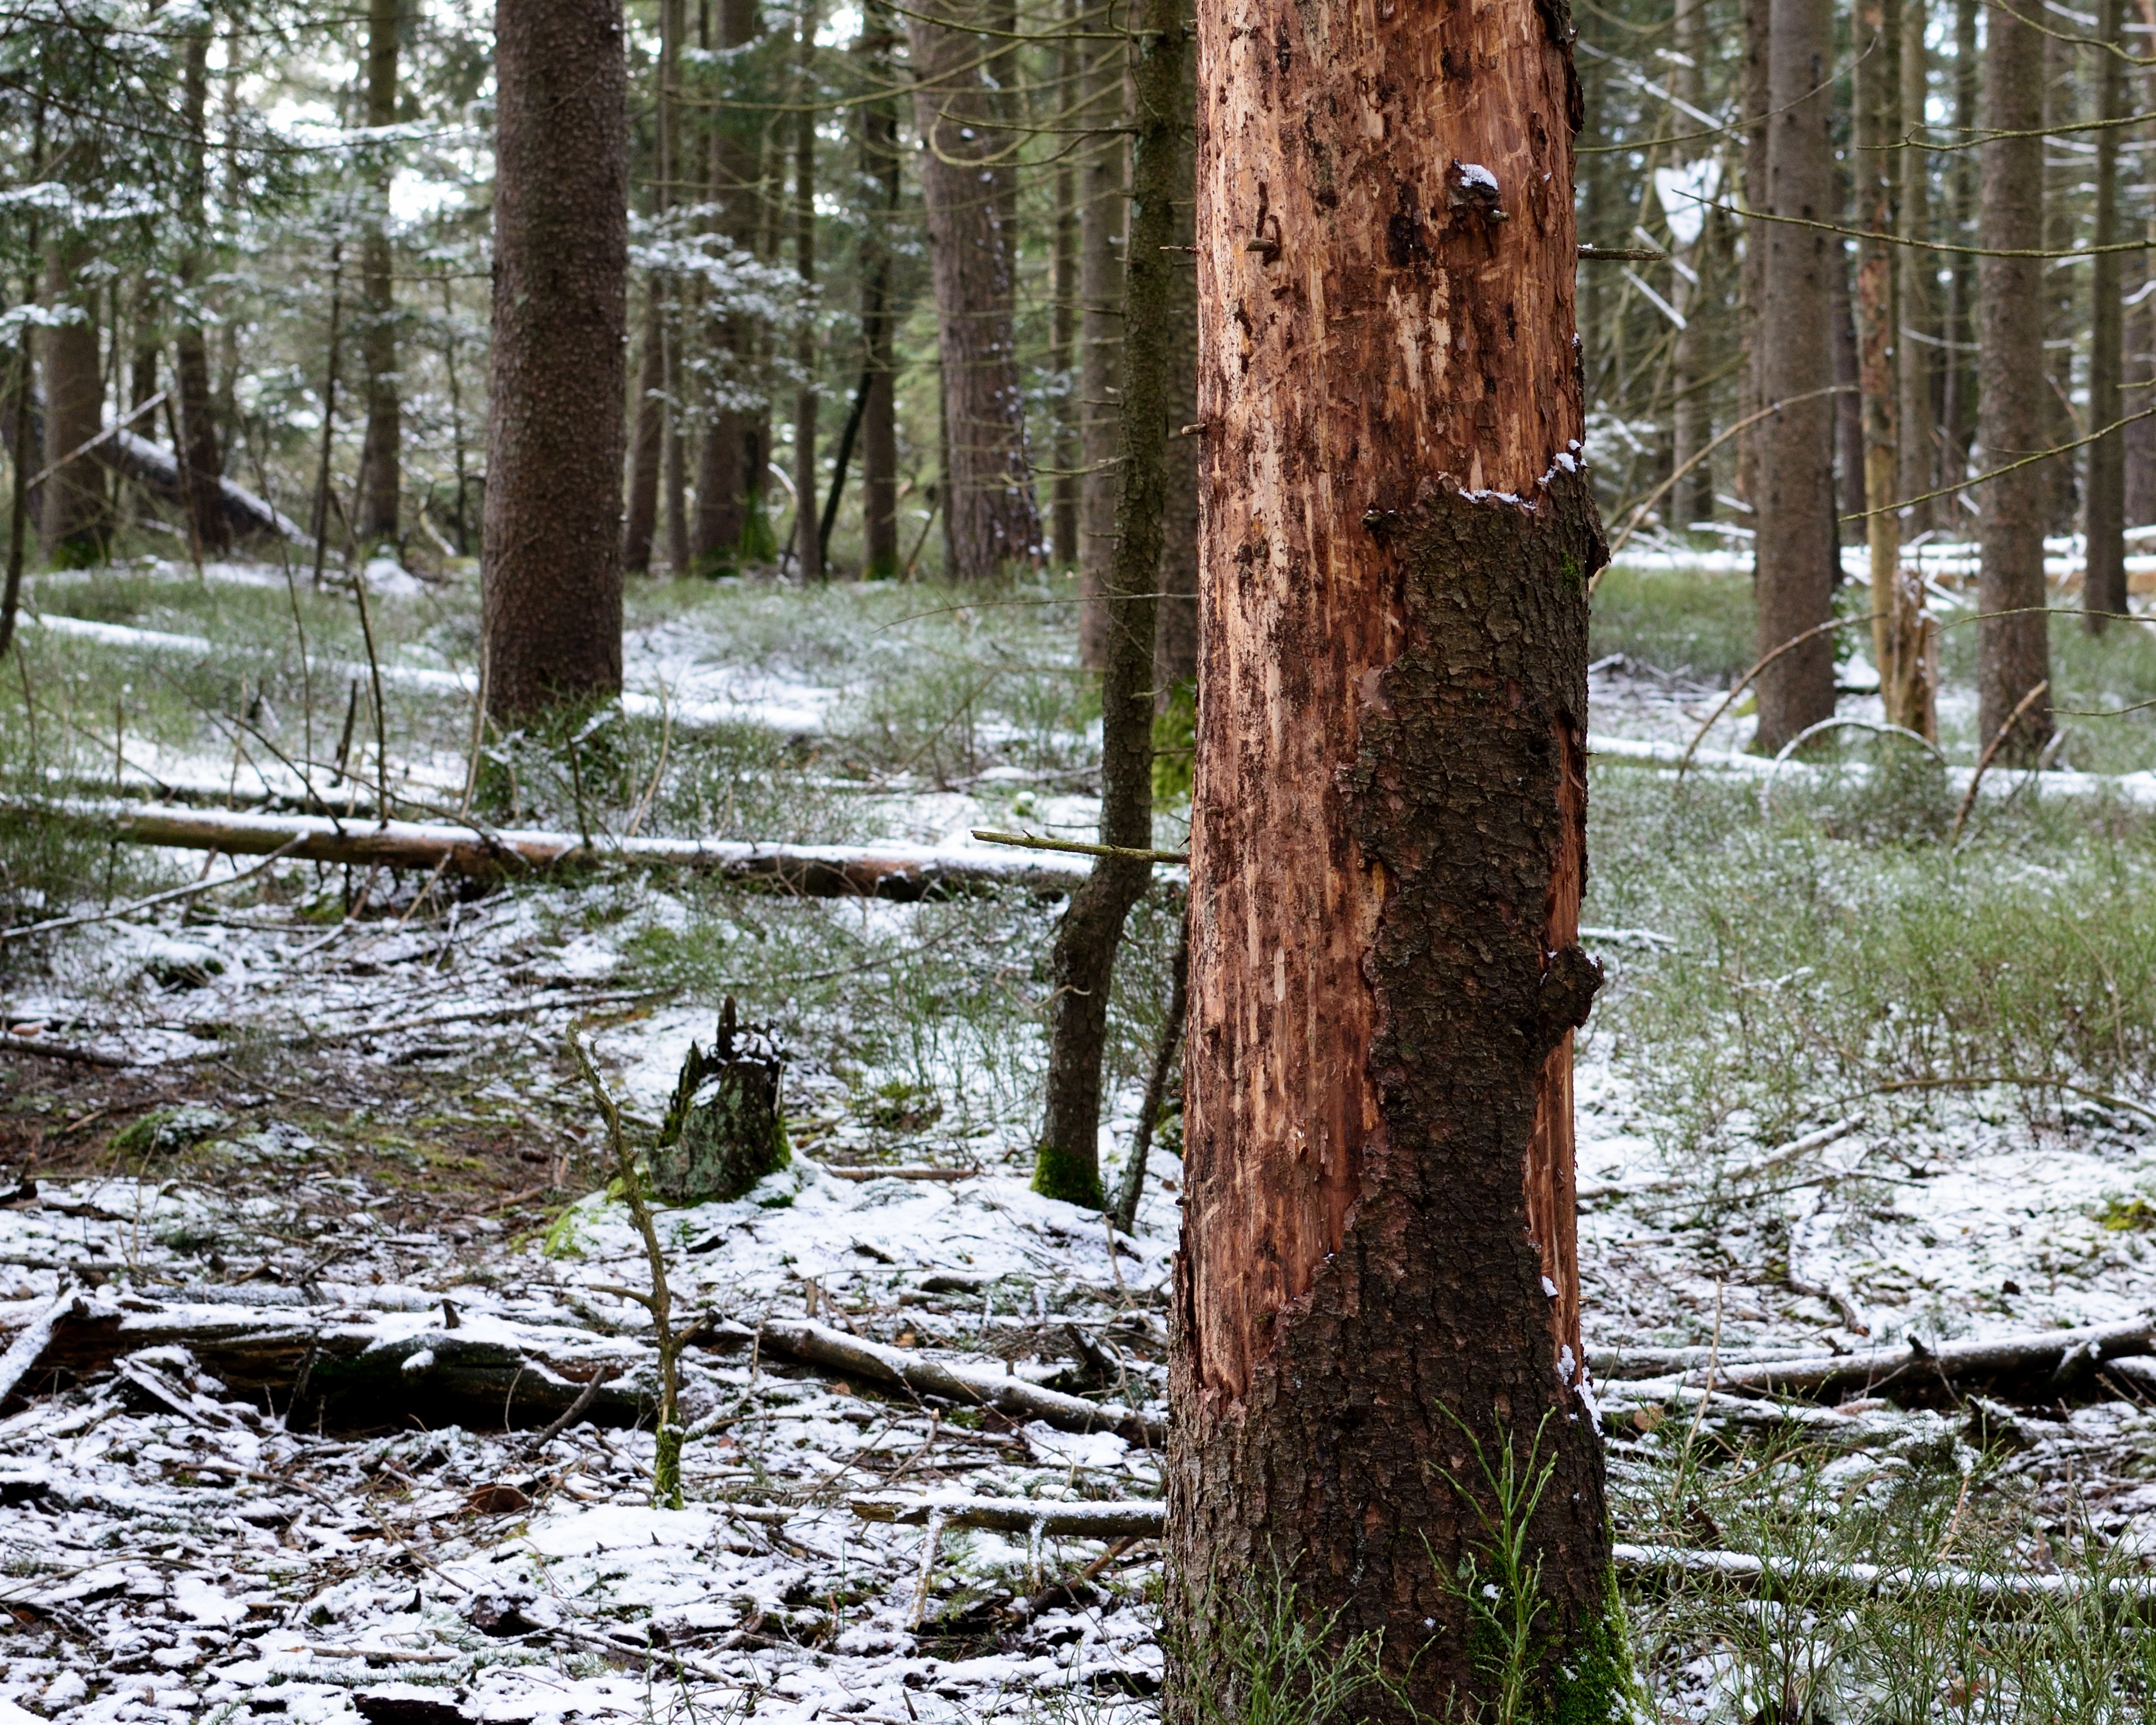
tree, nature, forest, swamp, wilderness, snow, winter, plant, wood, trail, leaf, trunk, environment, stream, insect, autumn, weather, season, eco, trees, wetland, die, woodland, damaged, habitat, pollution, tree bark, ecosystem, waldsterben, nature conservation, environmental protection, sensitive, dying tree, ecological balance, natural environment, woody plant, tree protection, forest damage